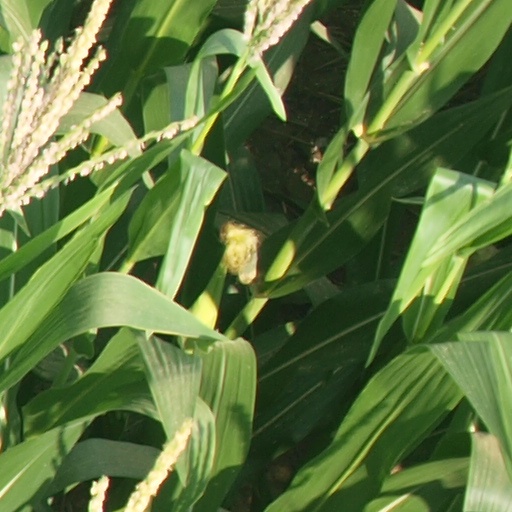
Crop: maize; corn